Nigerian literature

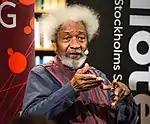
Wole Soyinka

Considered the most important founding figure of English-language literature in West Africa, Chinua Achebe, winner of the 2002 Peace Prize of the German Book Trade, made his debut as a novelist and poet with "Things Fall Apart" (1958), which, along with "No Longer at Ease" (1960), is his magnum opus. His novels place African heroes at the crossroads of two worlds: a Western world with an abstract rationality devoid of justice and an Africa whose outmoded traditional values handicap its subjects for the new age. He is one of the best-known English-language African authors. That is why he has been considered for the Nobel Prize in Literature several times. "Things Fall Apart" describes an Africa before the arrival of Europeans and which carries old values that Achebe wants to emphasise. The book reached a circulation of 400,000 copies in 1969 and three million copies in 1987. It has been translated into 45 languages. In "Anthills of the Savannah" (1987), he describes an Africa gripped by corruption and the false position of intellectuals, where women are the future. Chinua Achebe was awarded the Man Booker International prize in recognition of his entire career as a novelist and author in 2007. In awarding the prize, Nadine Gordimer referred to Achebe as "the father of modern African literature". In the early years of the new millennium, some Nigerian writers have also repackaged the folk tales of the past to suggest relevance to modern circumstance such as the reimagining of African trickster stories around the tortoise avatar.